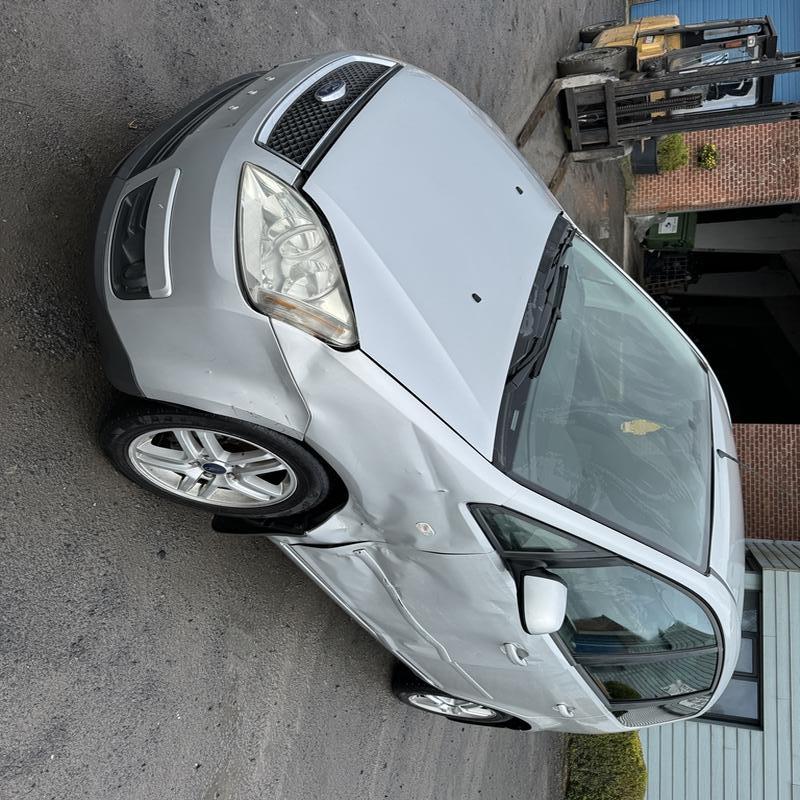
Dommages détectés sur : aile avant gauche, porte avant gauche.
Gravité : mineur